Jan Ormerod

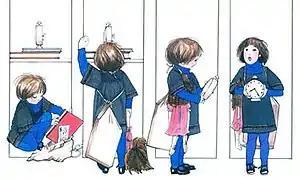
A panel from "Sunshine" (1981) showing Ormerod's clean lines and uncluttered style.

Ormerod followed "Sunshine" with "Moonlight" (1982), a companion book following the same child as she prepares herself for bed. Many of Ormerod's early work concentrated on family life and in 1985 she started the Jan Ormerod Baby Book series beginning with "Sleeping" and "Dad's Back". These books explored the relationship between infant and father. These were followed by the Jan Ormerod New Baby Book (1987), this time focusing on a child and her pregnant mother, which mirrored Ormerod's own situation when she was pregnant with her second daughter, Laura. In 1987 she provided illustration for a reissue of J. M. Barrie's "Peter Pan", published by Viking Kestrel in 1988.